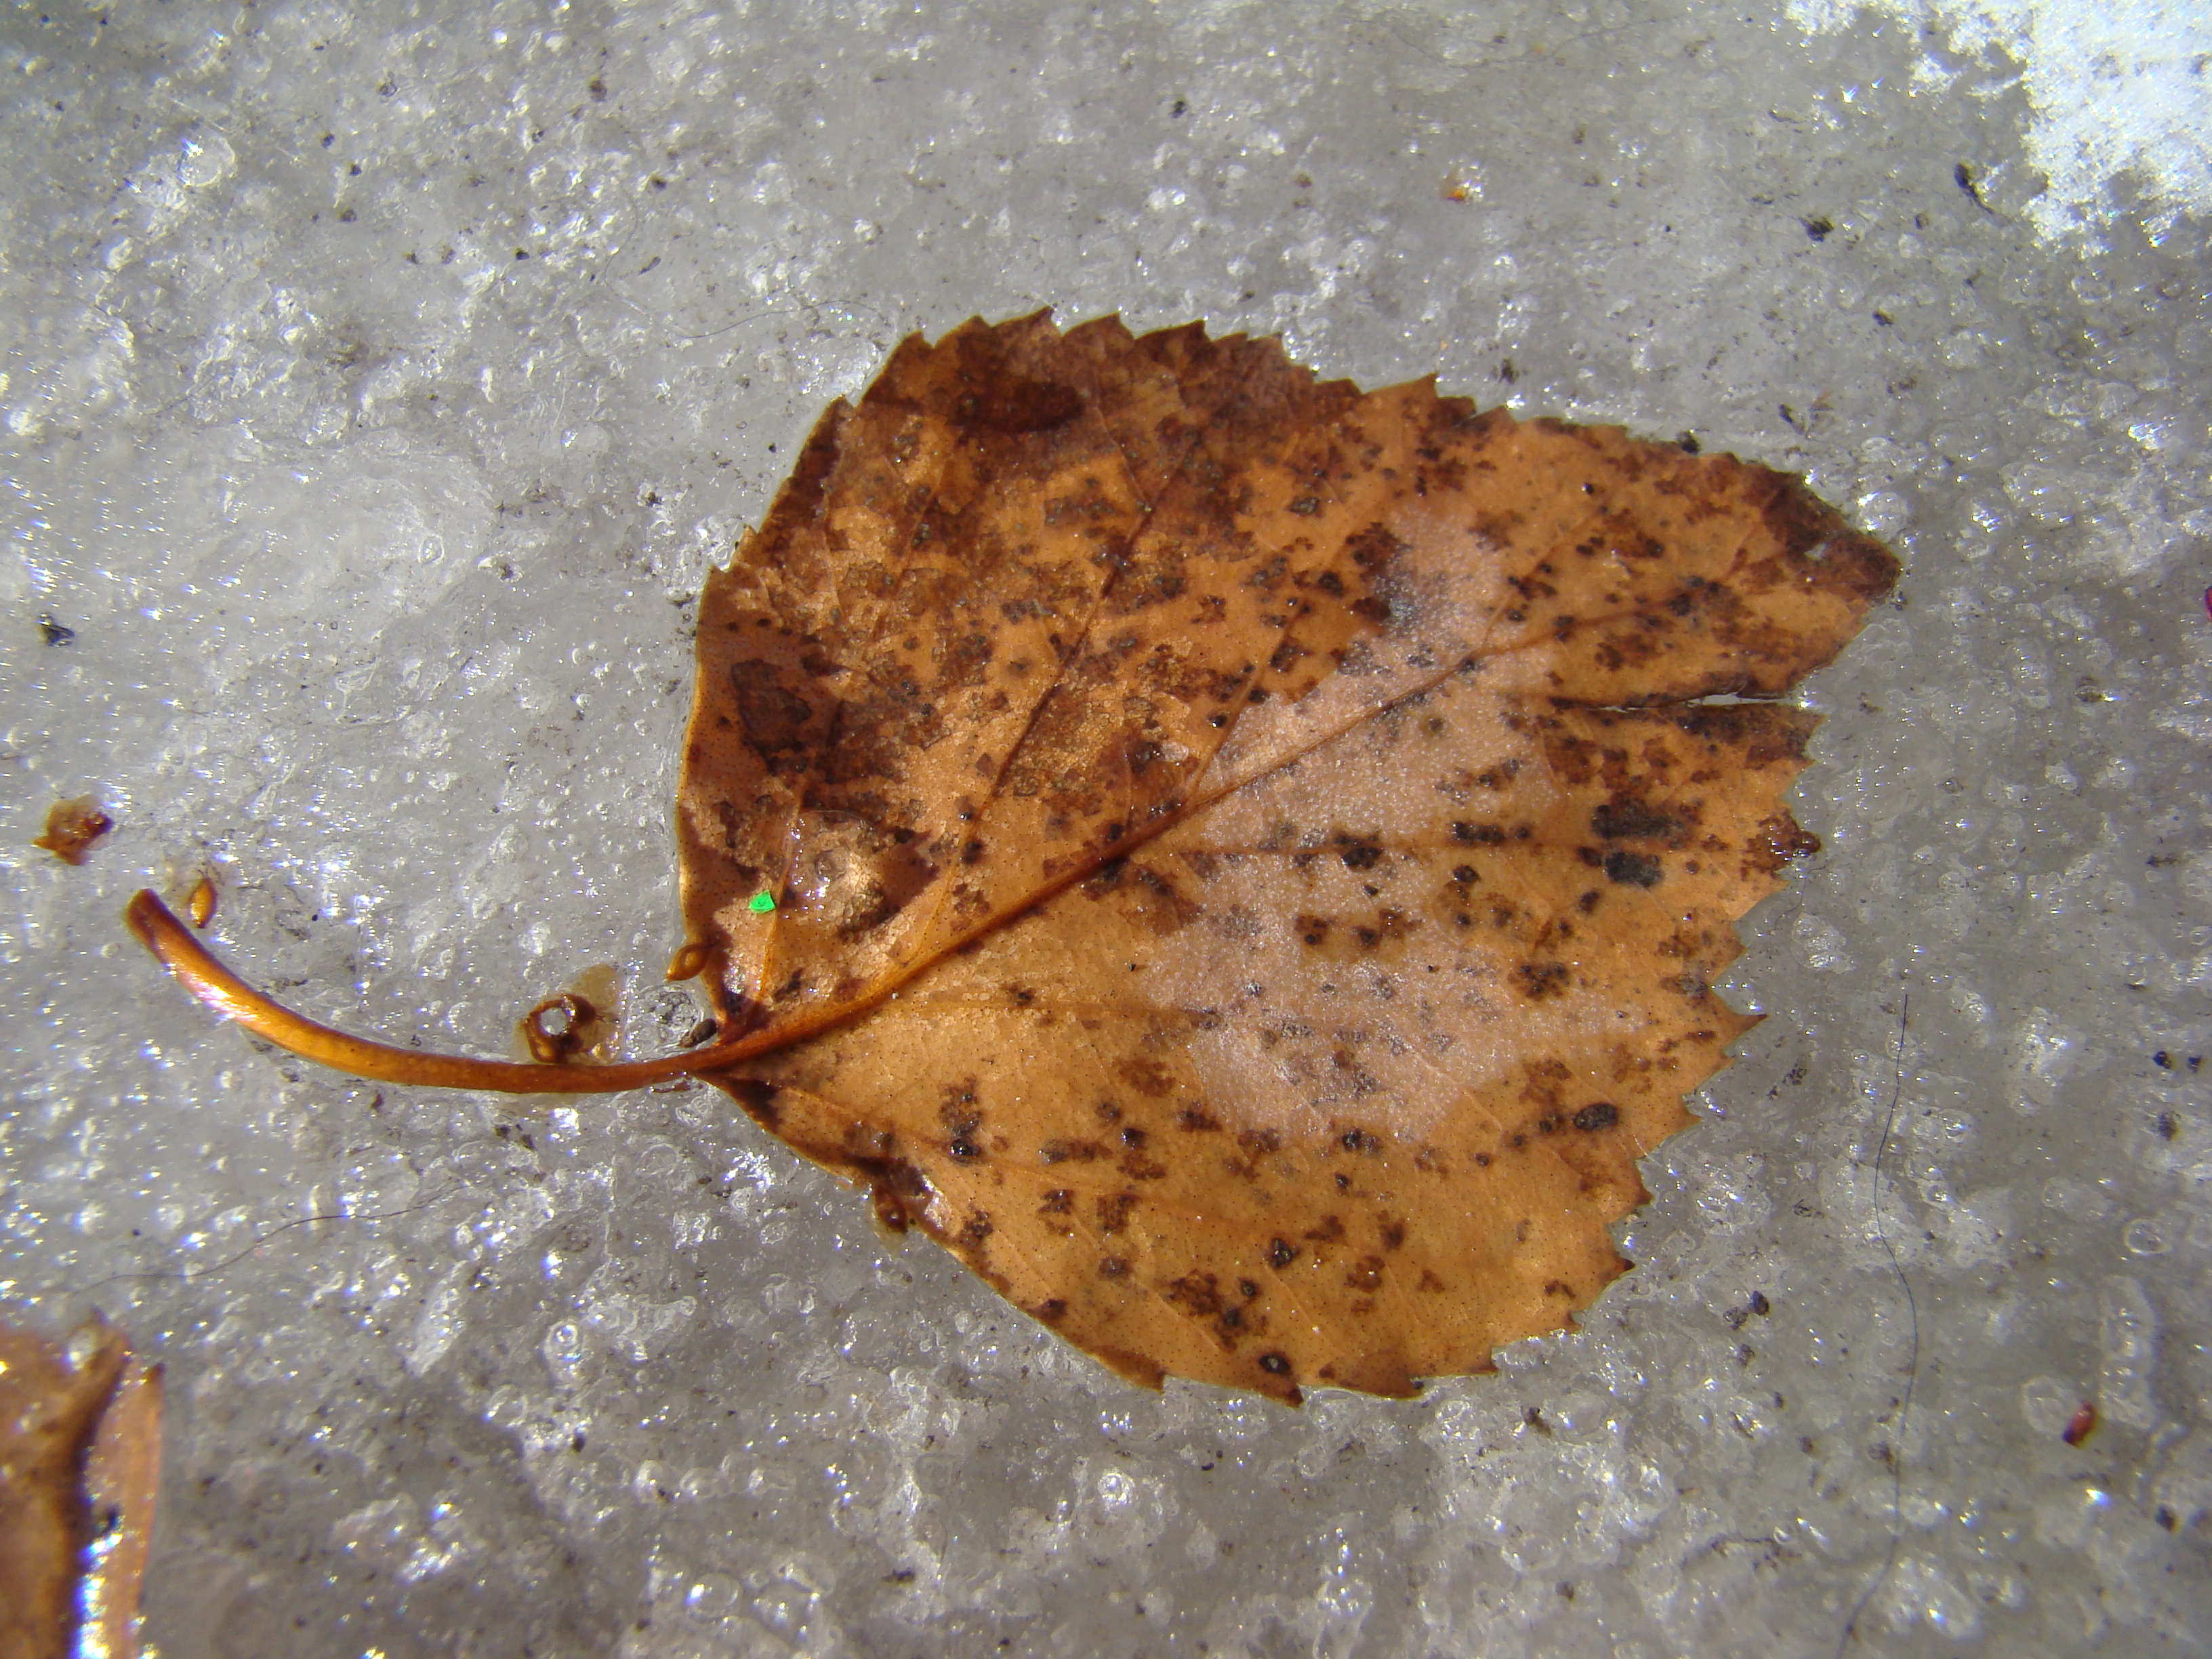
nature, leaf, insect, biology, moth, fauna, invertebrate, sony, moscow, russia, moskau, moscou, dsc, h9, dsch9, moths and butterflies